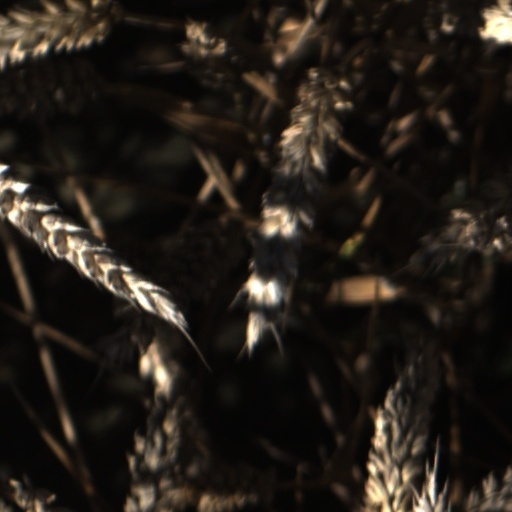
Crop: wheat